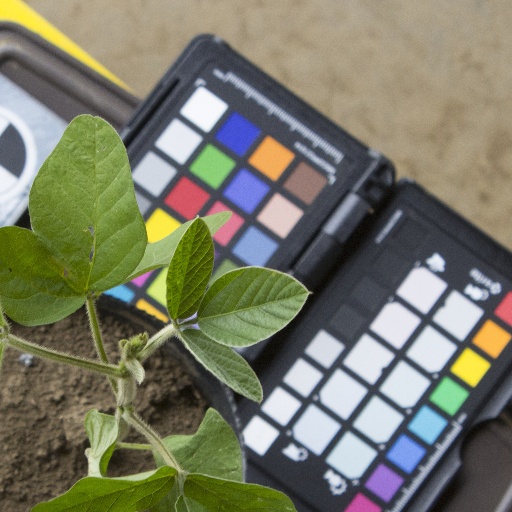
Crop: soybean